James Merrill

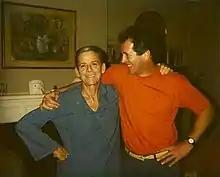
James Merrill with actor Peter Hooten, his partner from 1983 to 1995 (photo: Judith Moffett)

In his 1993 memoir "A Different Person", Merrill revealed that he suffered writer's block early in his career and sought psychiatric help to overcome its effects (undergoing analysis with Thomas Detre in Rome). "Freedom to be oneself is all very well," he would write. "The greater freedom is not to be oneself." Merrill painted a candid portrait in his memoir of gay life in the early 1950s, describing friendships and relationships with several men including Dutch poet Hans Lodeizen, Italian journalist Umberto Morra, U.S. writer Claude Fredericks, art dealer Robert Isaacson, David Jackson, and his partner from 1983 onward, actor Peter Hooten.